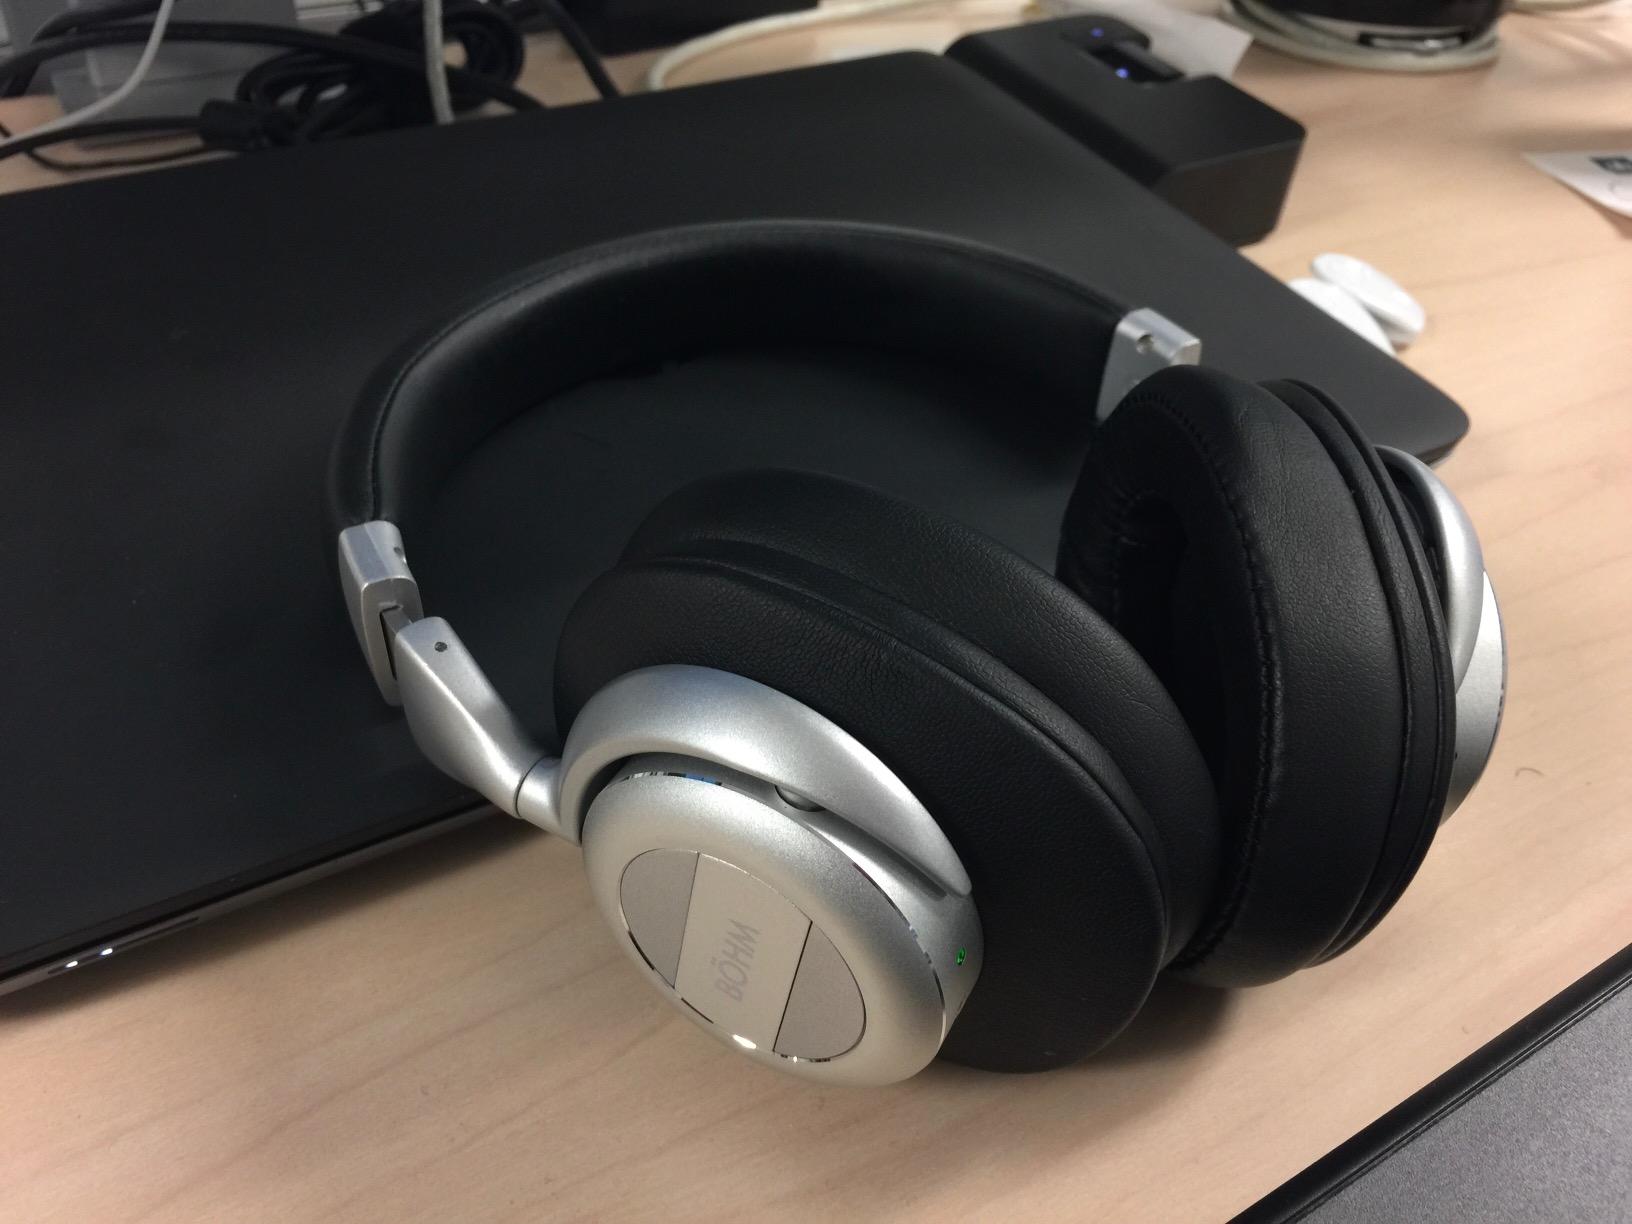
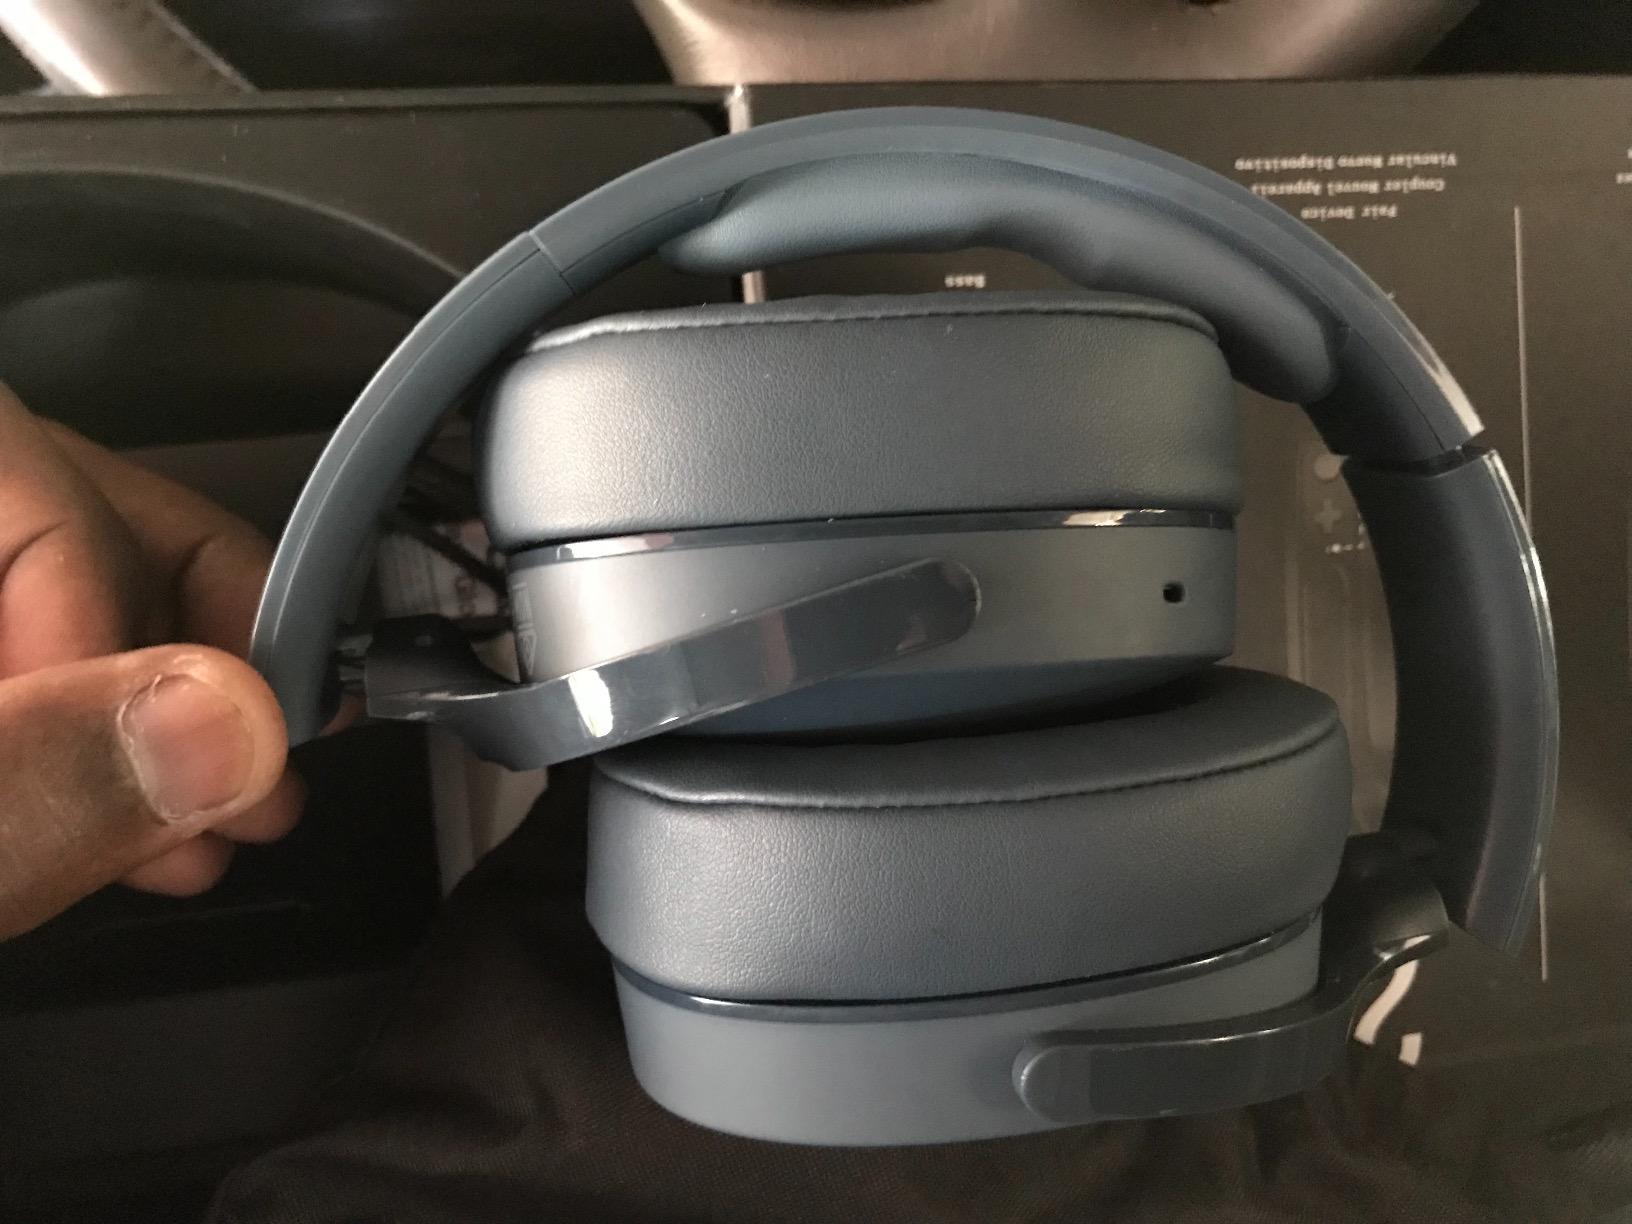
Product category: headphones
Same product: no